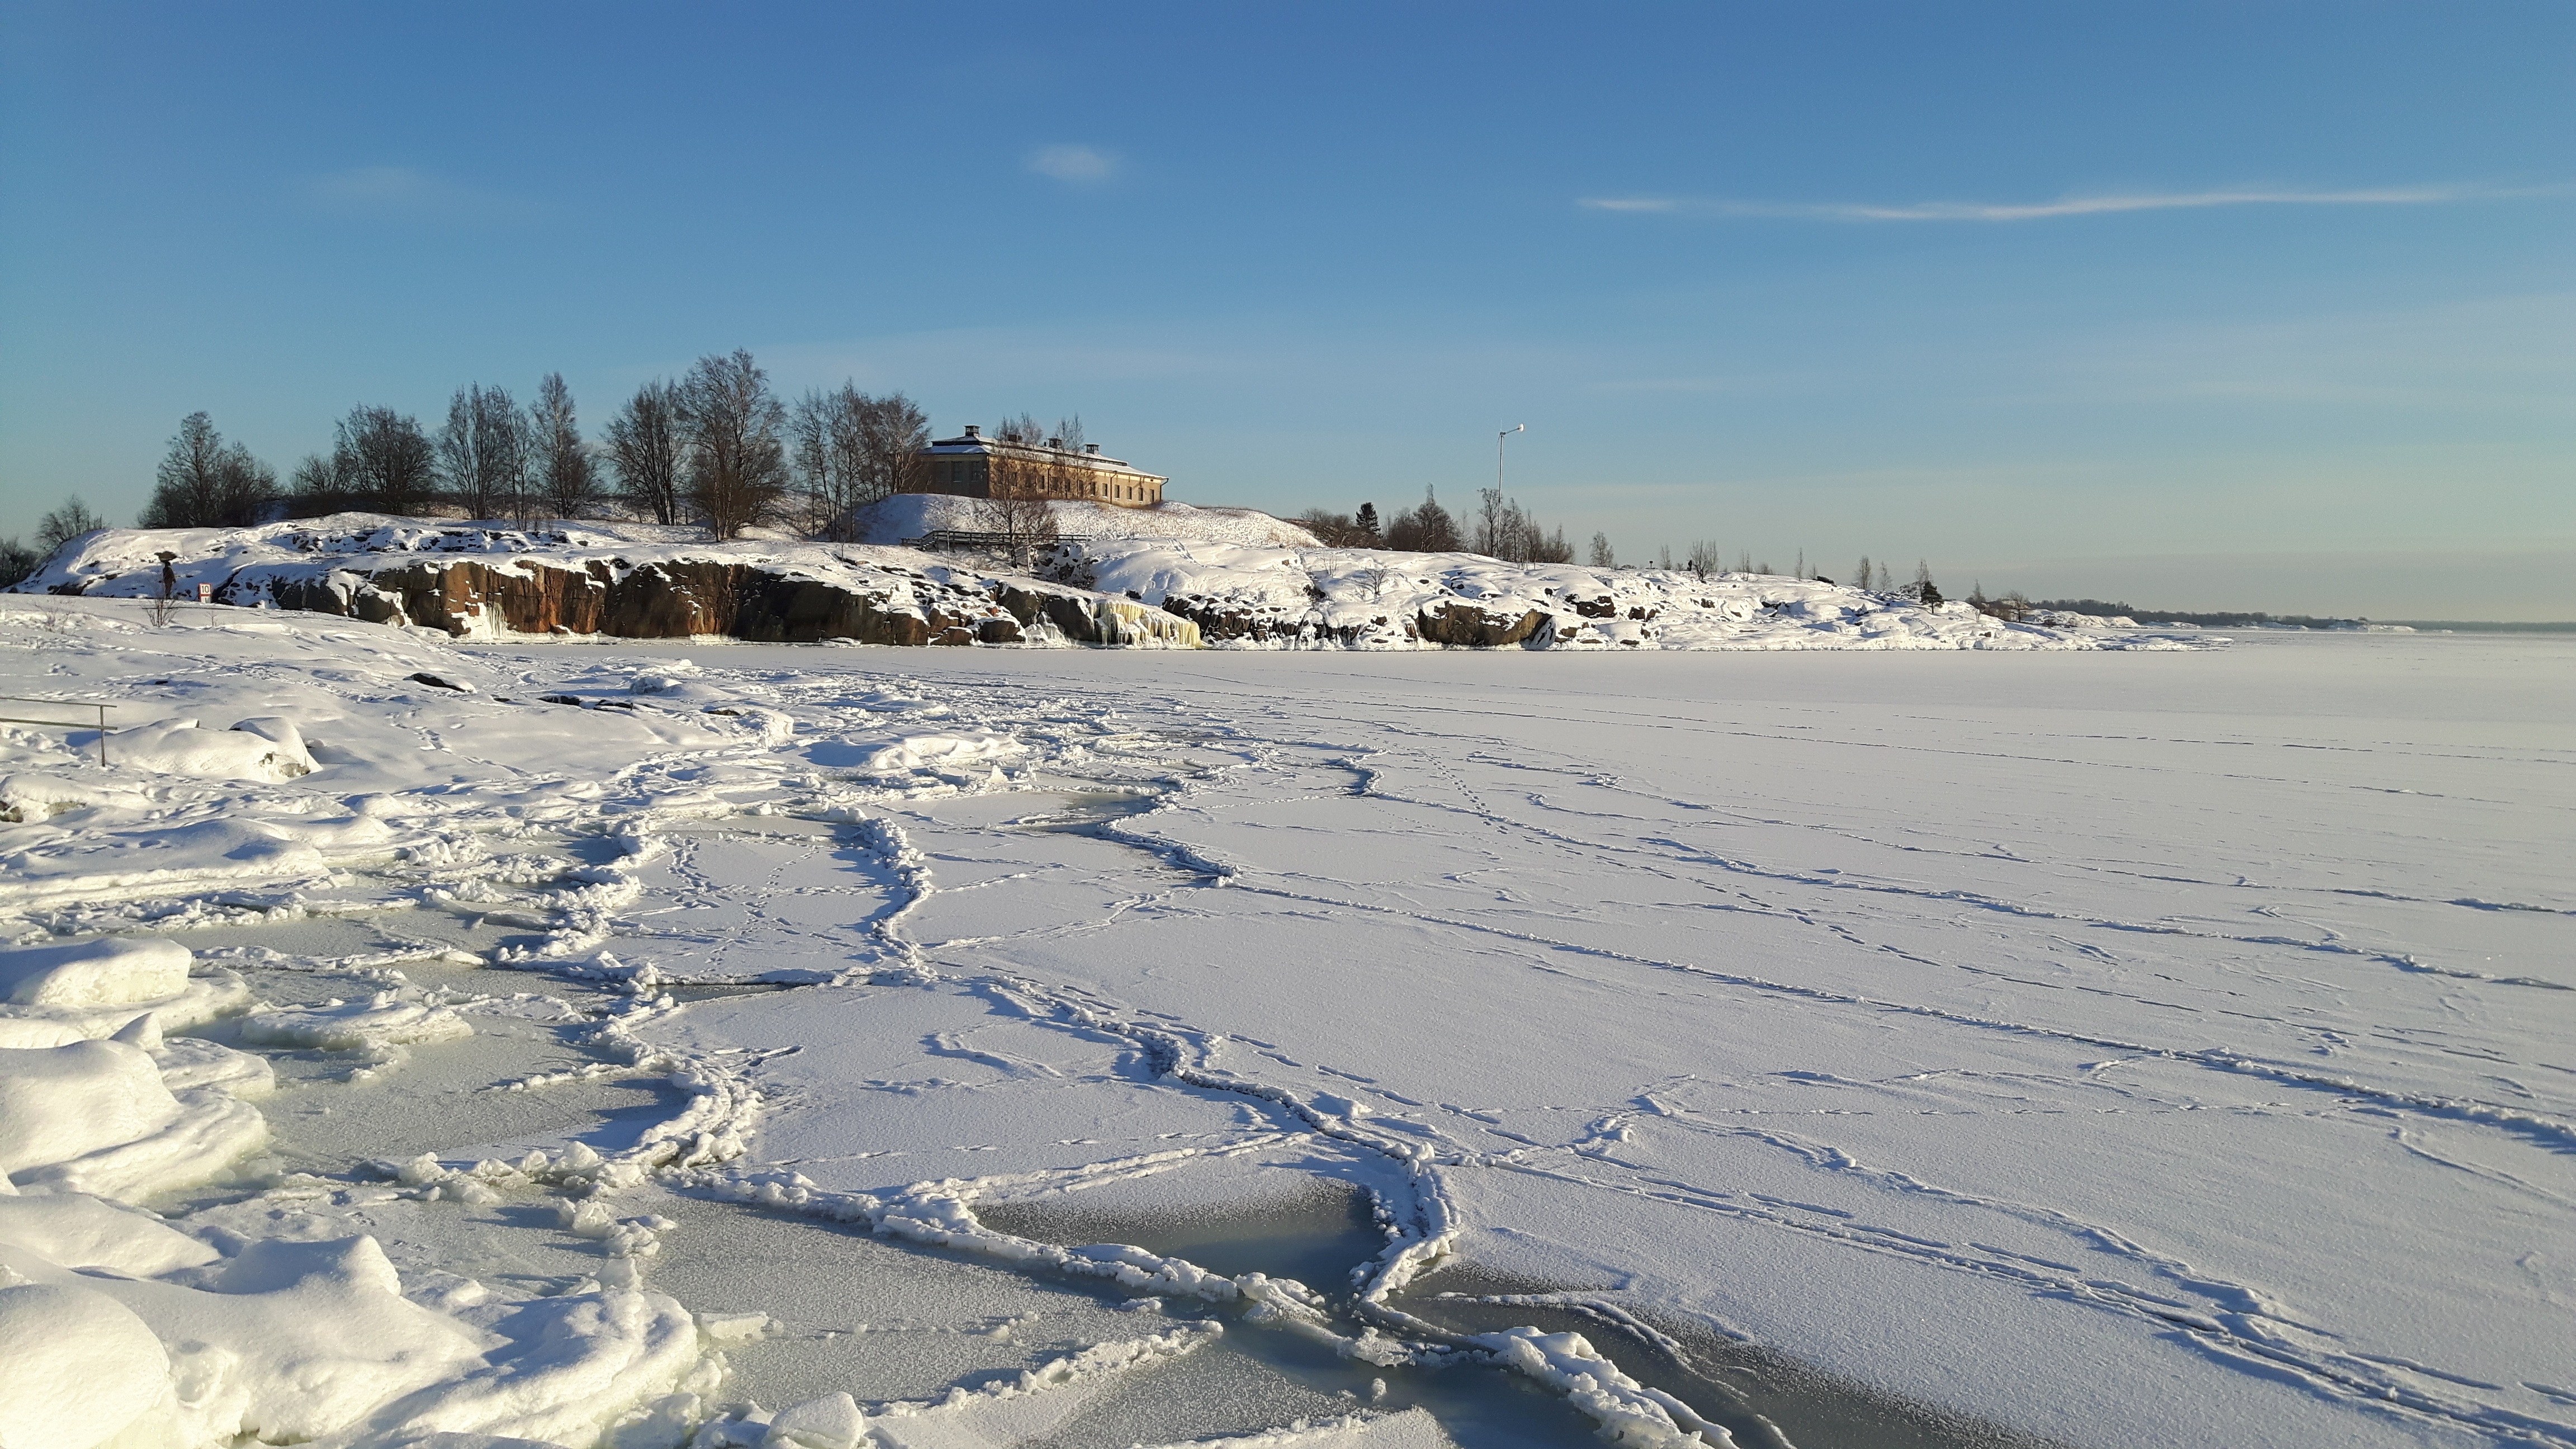
sea, mountain, snow, winter, frost, ice, weather, arctic, season, winter landscape, icy, plateau, piste, freezing, finnish, arctic ocean, geological phenomenon